In Search of the Trojan War

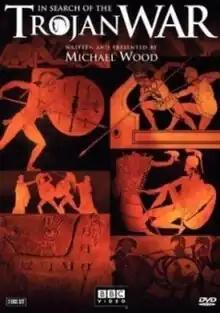
Region 1 DVD cover

In Search of the Trojan War is a six-part BBC TV documentary series written and presented by Michael Wood, first broadcast in 1985 on BBC2. It examines the extent to which historical and archeological evidence matches the tale of the Trojan War as recounted by Homer in "The Iliad".